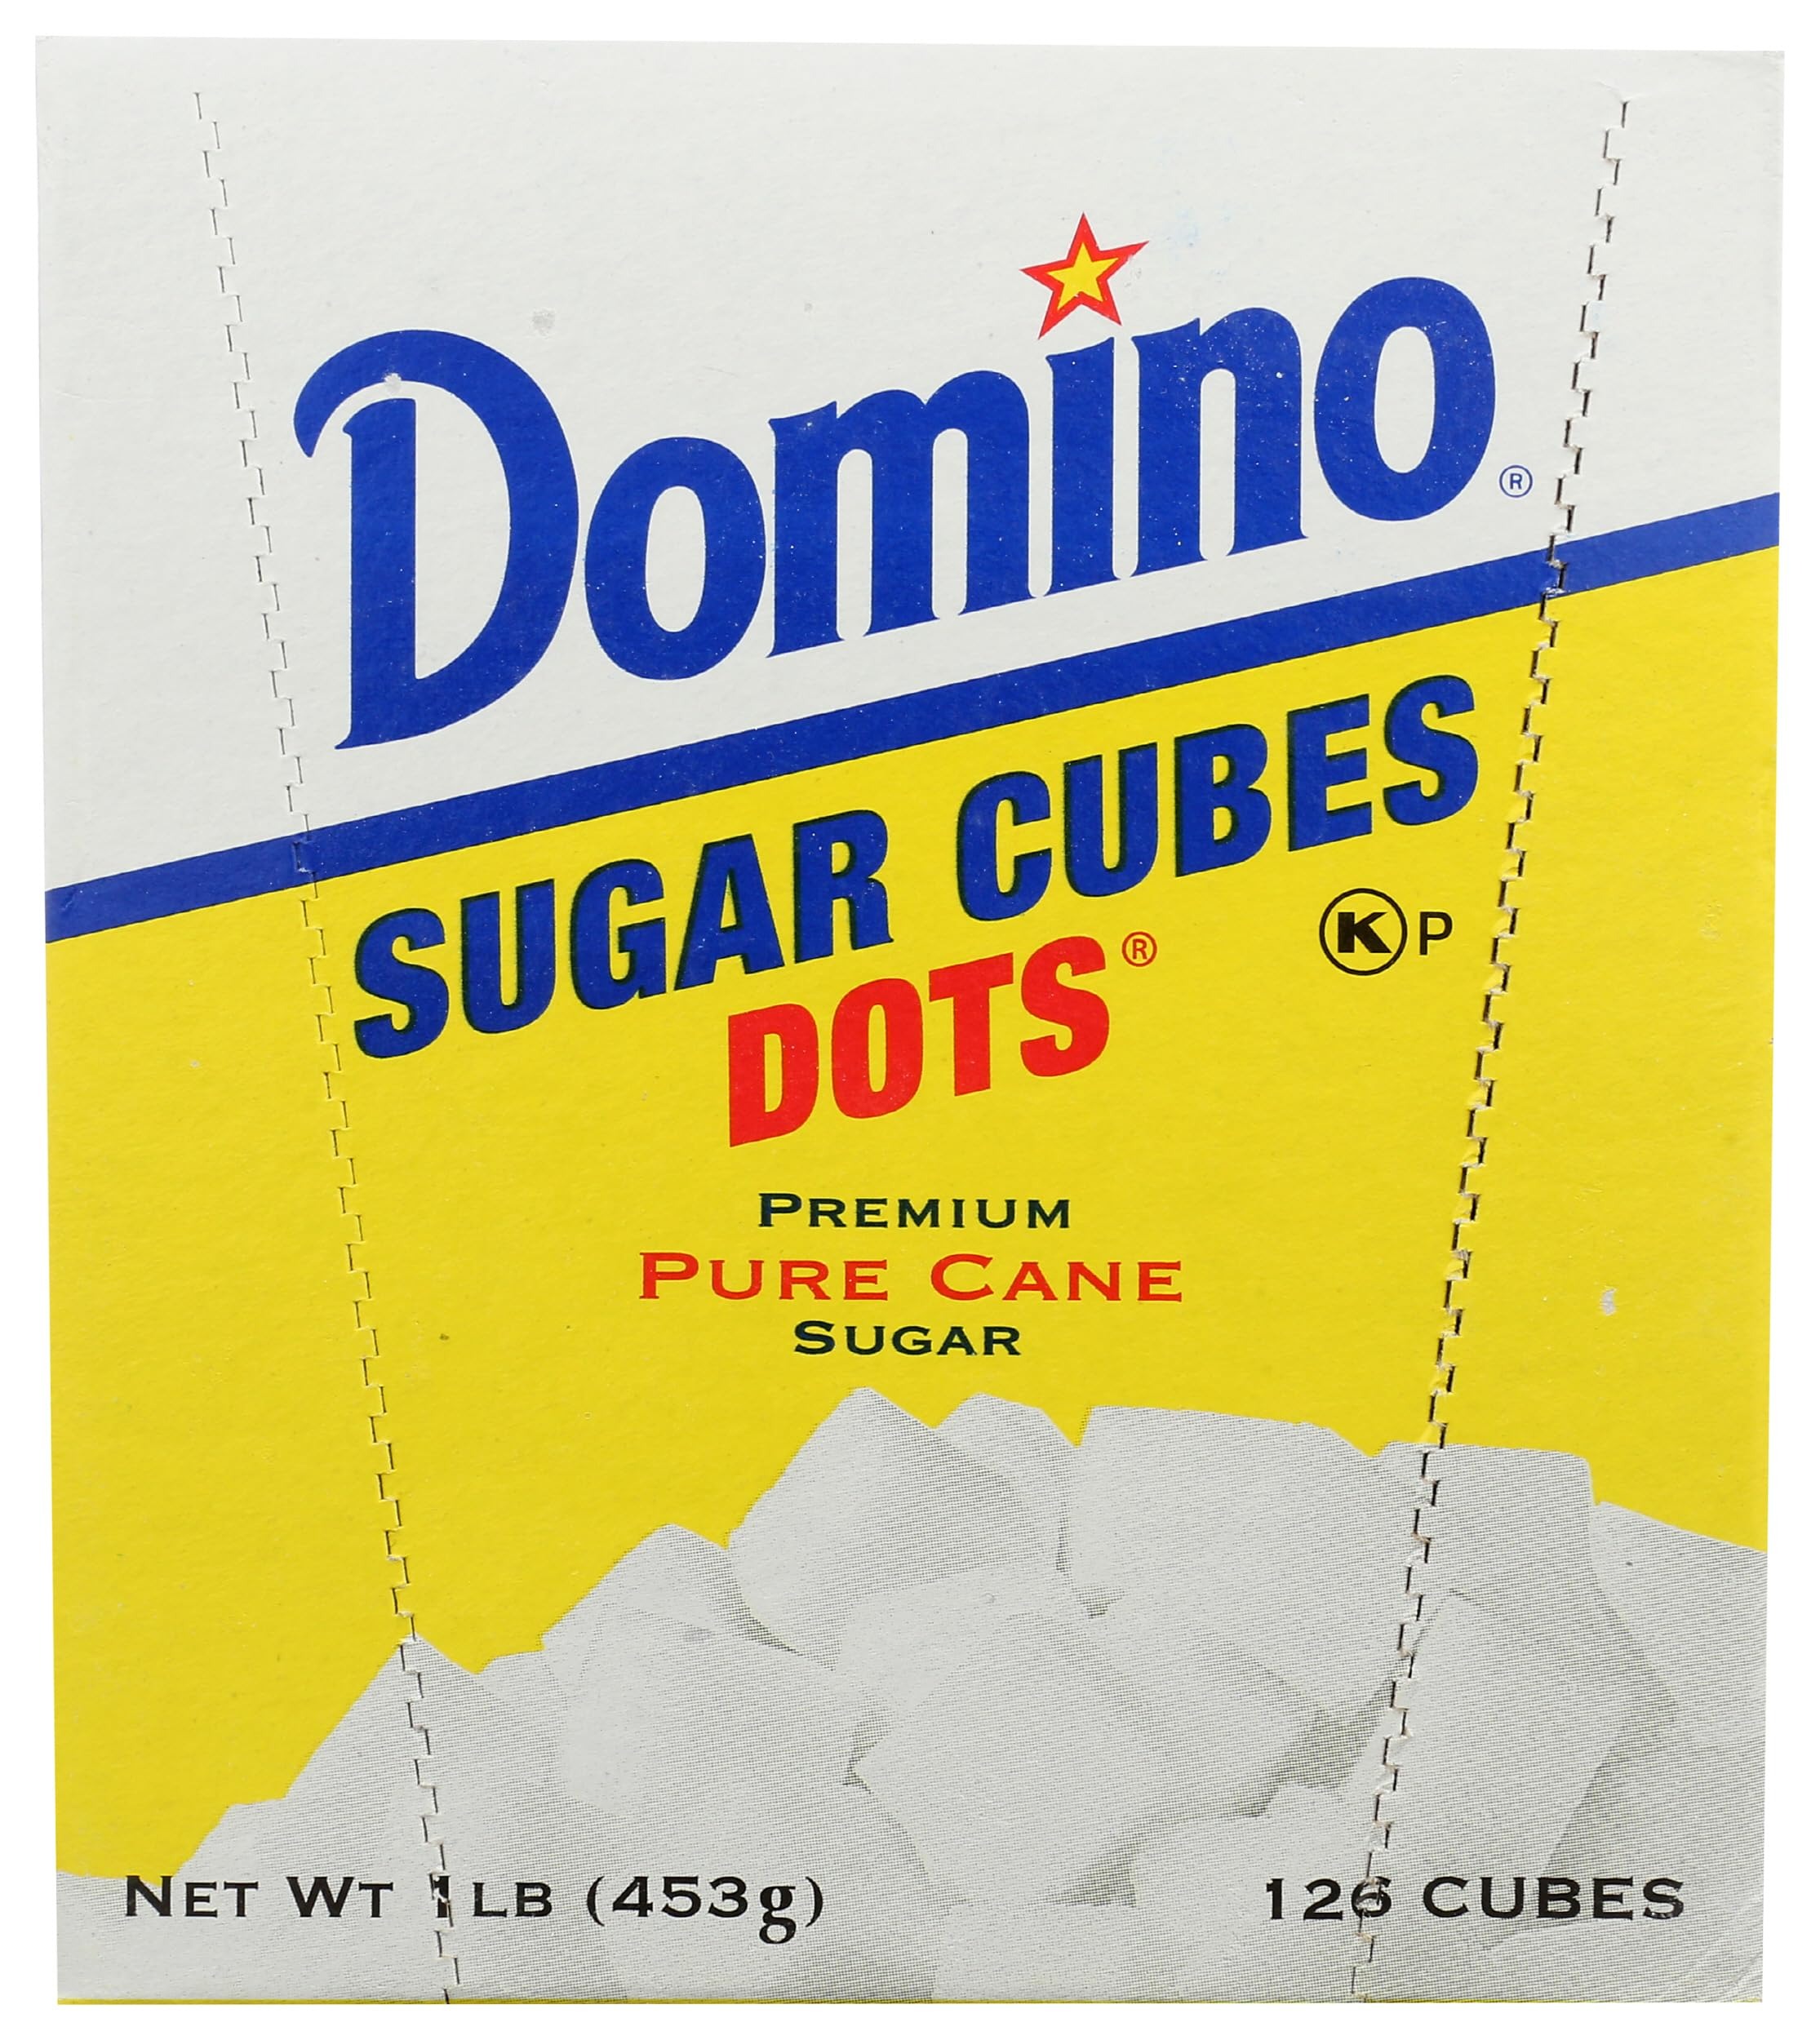
Item Name: Domino Sugar Cubes, Kosher, 1 LB (Pack Of 12)
Bullet Point: Domino Sugar Cubes, Kosher, 1 LB (Pack Of 12)
Value: 192.0
Unit: Ounce

Price: 43.95